Architecture of Birmingham

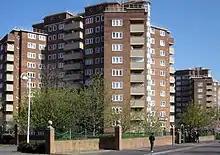
Birmingham's first post-war multi-storey flats in Nechells.

The original buildings of the University of Birmingham, including its clock tower and The Barber Institute of Fine Arts (opened 1939), and the large Council House Extension and bridge housing the Birmingham Museum & Art Gallery (1911–1919) are from this period. S. N. Cooke and W.N. Twist's Hall of Memory (1922–25) and T. Cecil Howitt's Baskerville House on Broad Street (1938) were part of a large civic complex scheme designed by William Haywood. The Trinity Road Stand at Aston Villa's Villa Park ground was completed in 1924, and was considered the grandest in the land, complete with stained glass windows, Italian mosaics and sweeping staircase, it was thought of as architect Archibald Leitch's masterpiece and was described as "the St Pancras of football" by a "Sunday Times" reporter in 1960. It was demolished in 2000. The Blue Coat School in Harborne dates from 1930, the King Edward VI boys' and girls' schools in Edgbaston from 1840, and the Queen Elizabeth Hospital from 1933 to 1938. A distinctive Art Deco cinema is the Odeon, Kingstanding (1935). Many cinemas were constructed by Oscar Deutsch who commissioned Birmingham-born architect Harry Weedon to design many of these cinemas. Weedon's designs also extended to industrial buildings and he designed the Typhoo Tea factory in Digbeth in 1936.